Javanese dances

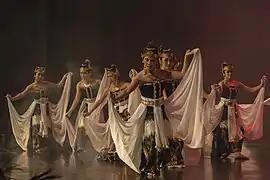
Javanese Bedhaya sacred dance performance

Javanese dance is the dances and art forms that were created and influenced by Javanese culture in Indonesia. Javanese dance movement is controlled, deliberate, and refined. Javanese art often displays finesse, and, at the same time, a serene composure which is elevated far above everything mundane. Javanese dance is usually associated with courtly, refined, and sophisticated culture of the Javanese kratons, such as the "bedhaya" and "srimpi" dance. However, in a wider sense, Javanese dance also includes the dances of Javanese commoners and villagers, such as "ronggeng, tayub, reog," and "jaran kepang".